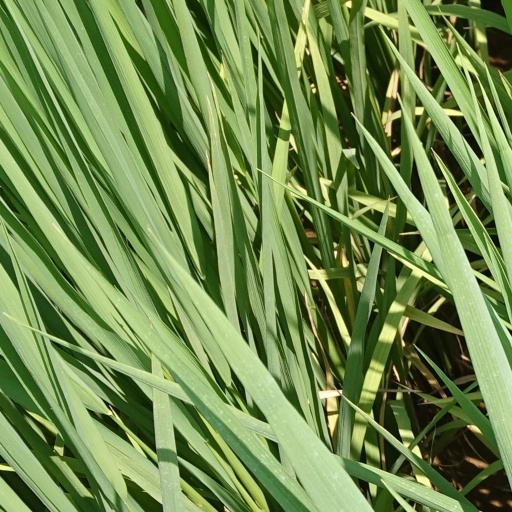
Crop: rice